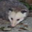
Label: possum